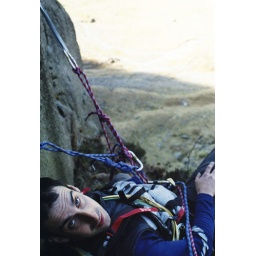
My first lead climb on a trad. route. There was water running over the rock, at least it was a slab...